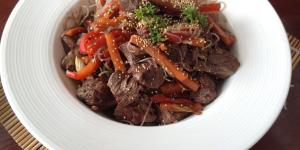
fideos de arroz salteados con carne